Doom Bar

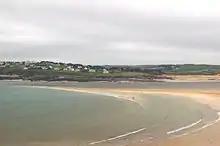
The Doom Bar at low tide, with the river channel on the far side

The Doom Bar is a sandbar at the mouth of the Camel estuary on the north coast of Cornwall. The bar is composed mostly of coarse sediment carried up from the seabed by bed load processes, and it has been shown that there is a net inflow of sediment into the estuary. This inflow is aided by wave and tidal processes, but the exact patterns of sediment transport within the estuary are complex and are not fully understood. There is only a very small sediment contribution from the River Camel itself: most of the river's sediment is deposited much higher up the estuary.